Matilda (horse)

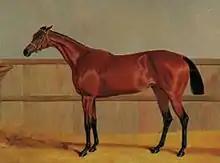
"Matilda, a bay racehorse with her groom in a loosebox (detail)" by John Frederick Herring, Sr.

Matilda (1824–1846) was a British Thoroughbred racehorse and broodmare best known for winning the St Leger Stakes in 1827. In a racing career confined to racecourses in Yorkshire she ran nine times and won four races between August 1826 and October 1828. After winning three of her first four races she defeated the Derby winner Mameluke in a controversial race for the 1827 St Leger. She was retired from racing after four unsuccessful races in 1828 and became a broodmare.